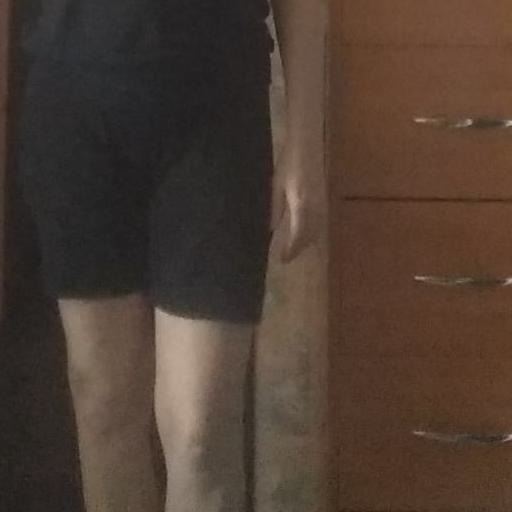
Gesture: no_gesture